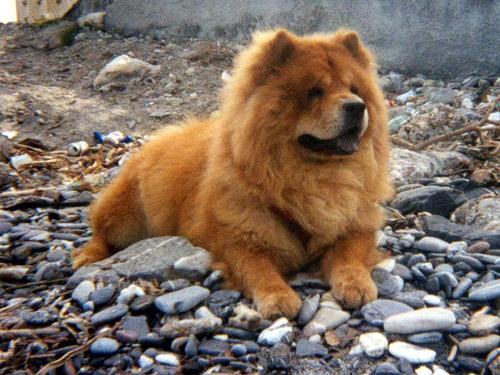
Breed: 329-n000119-chow